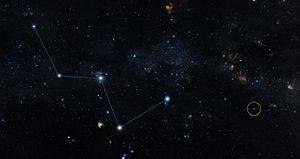
Gliese 892, aussi nommé HD 219134 et HR 8832, est un système planétaire situé à ∼21,3 a.l. de la Terre, dans la constellation de Cassiopée.